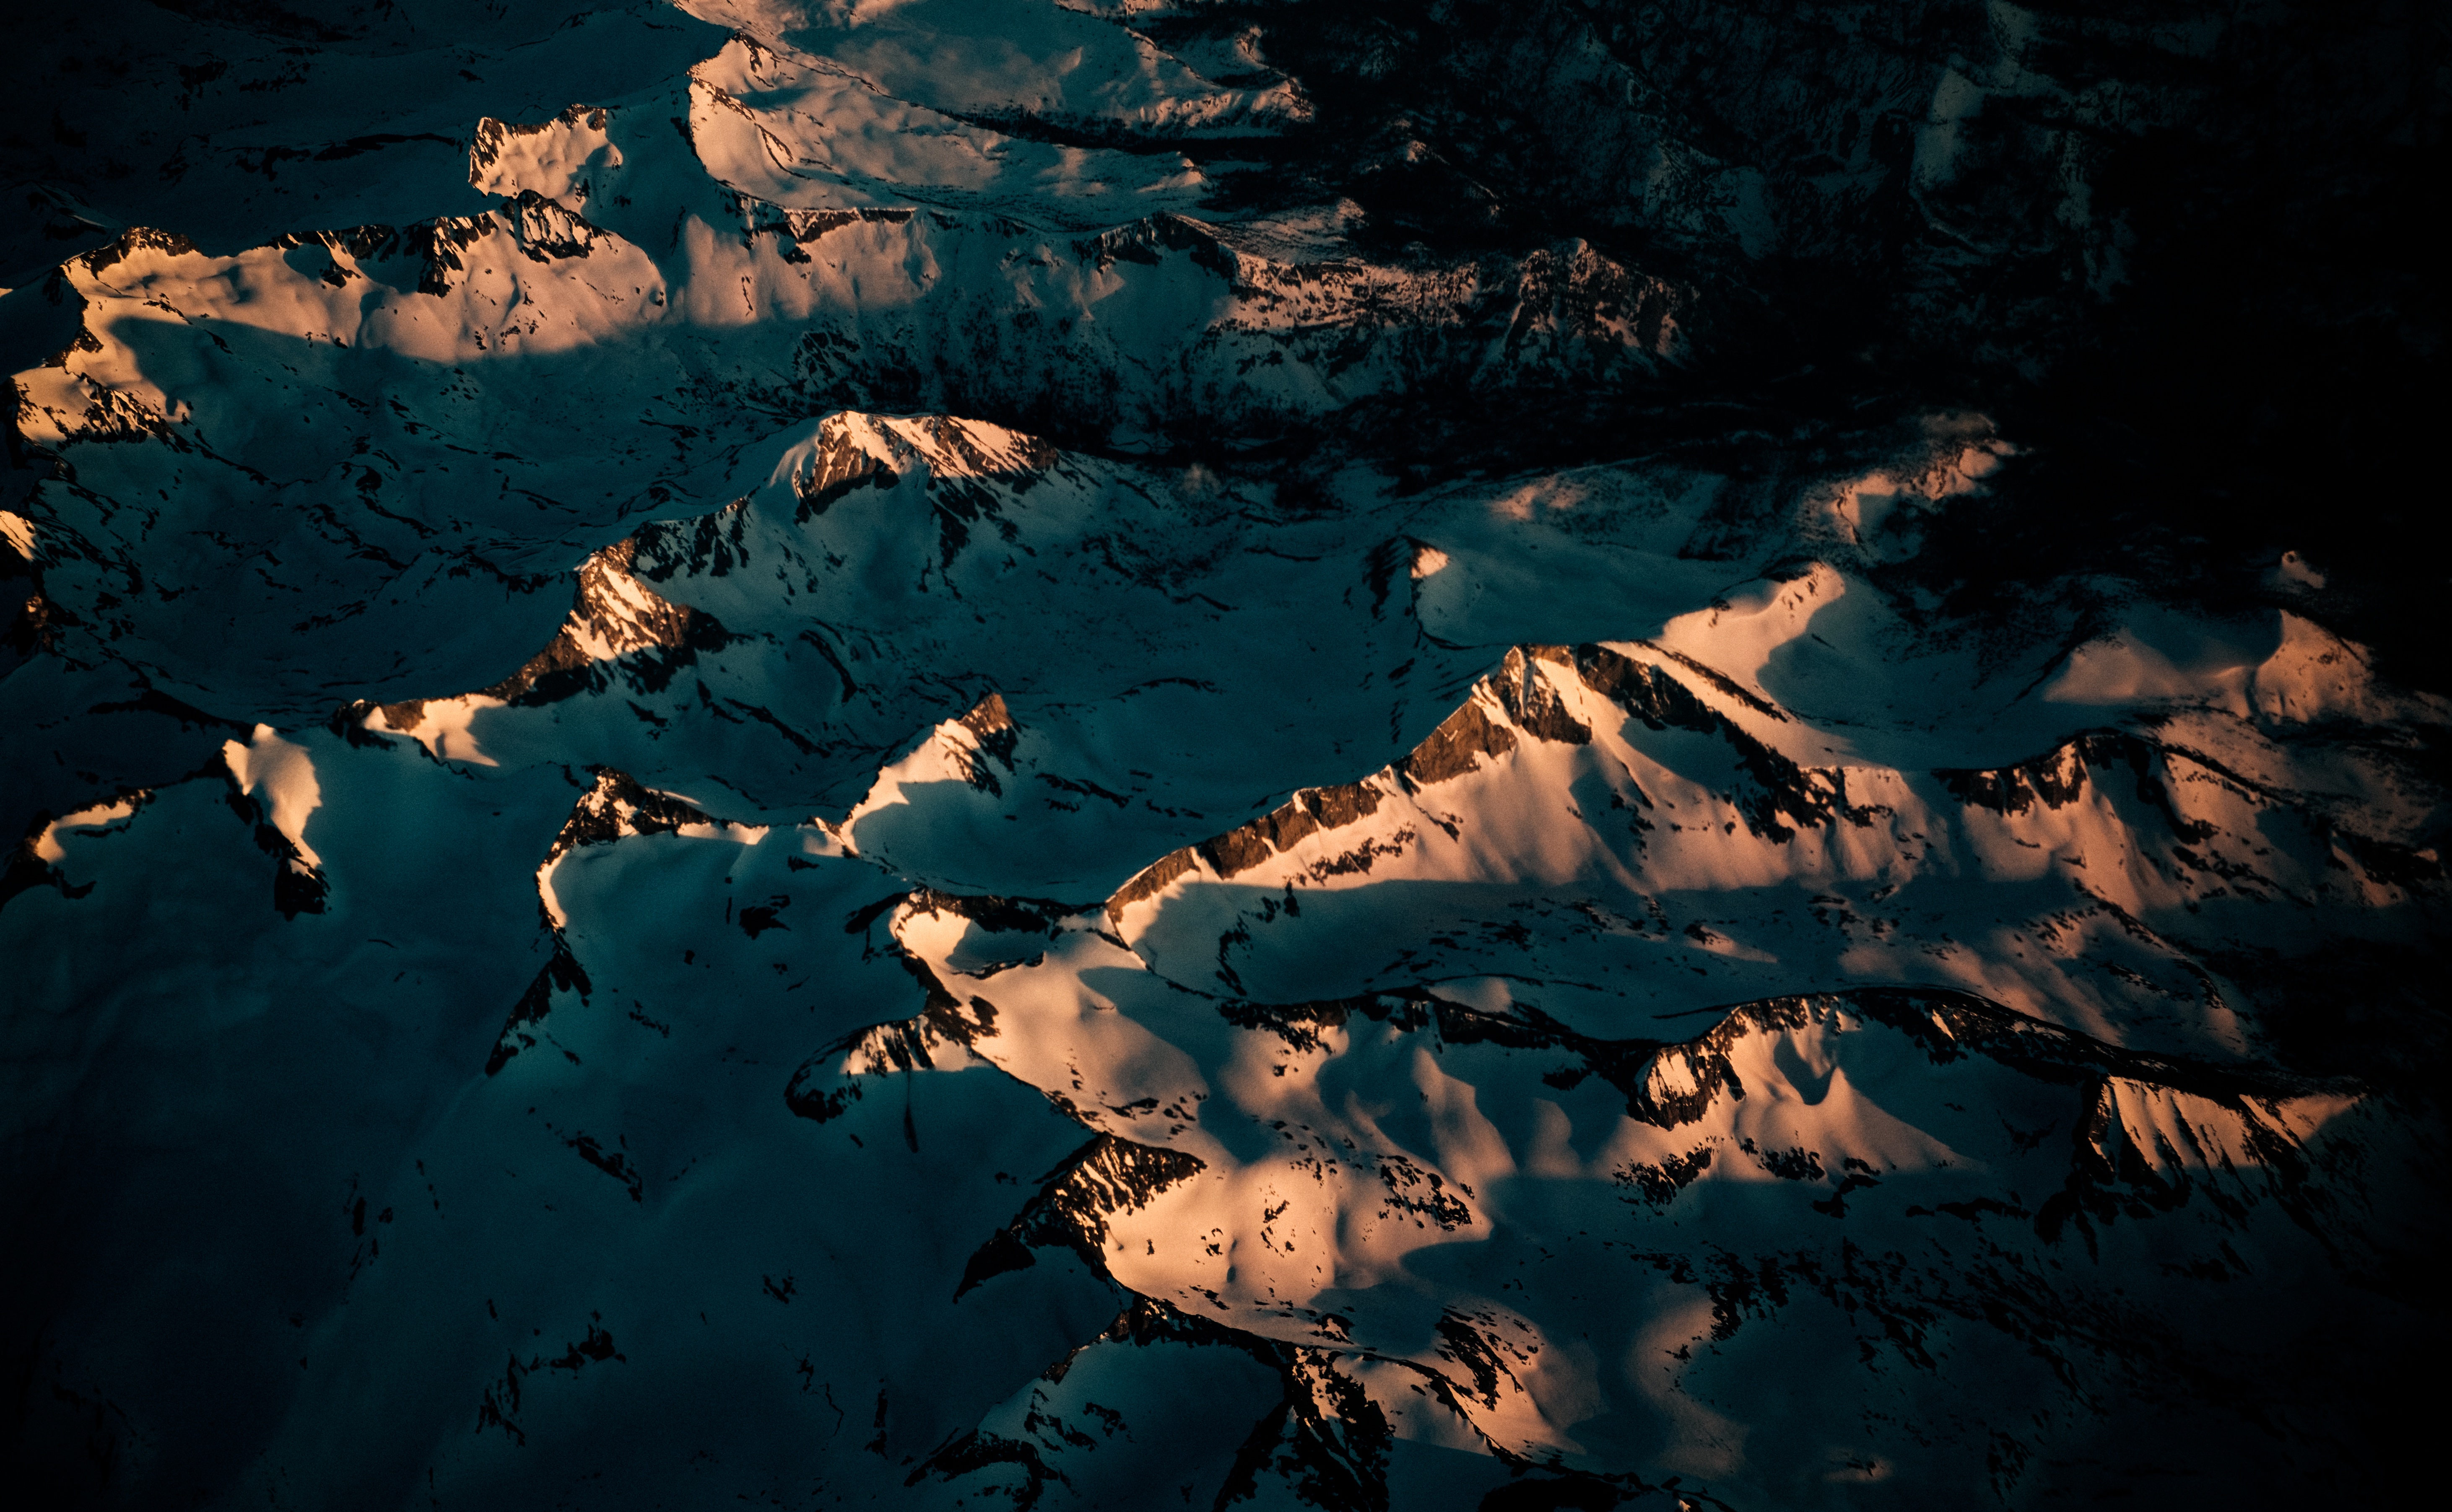
night, formation, ice, cave, reflection, darkness, screenshot